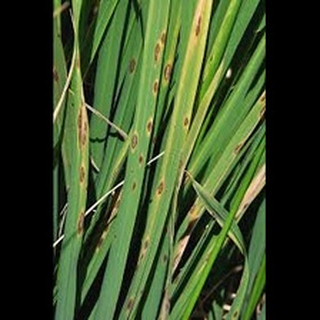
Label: wheat_tan_spot